North Bengal Medical College and Hospital

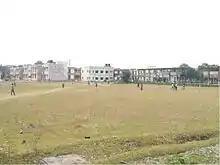
Playground behind Medicine Dept

Every year 200 (Initially it was started with 50 seats, increased to 100 then 150; 50 more seats increased from 2019) students graduate from the college. Besides, there are postgraduate students in various streams. Most students are from outside Siliguri and stay in the campus hostels. From the 2013 to 2014 session, it has been decided to increase the number of undergraduate (MBBS) seats by 50.